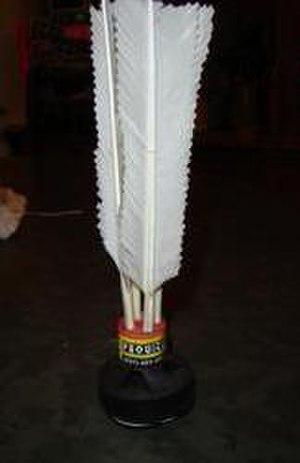
La 'pétéca, est un sport ancestral brésilien. C’est un mélange de badminton de volley-ball et de pelote basque.